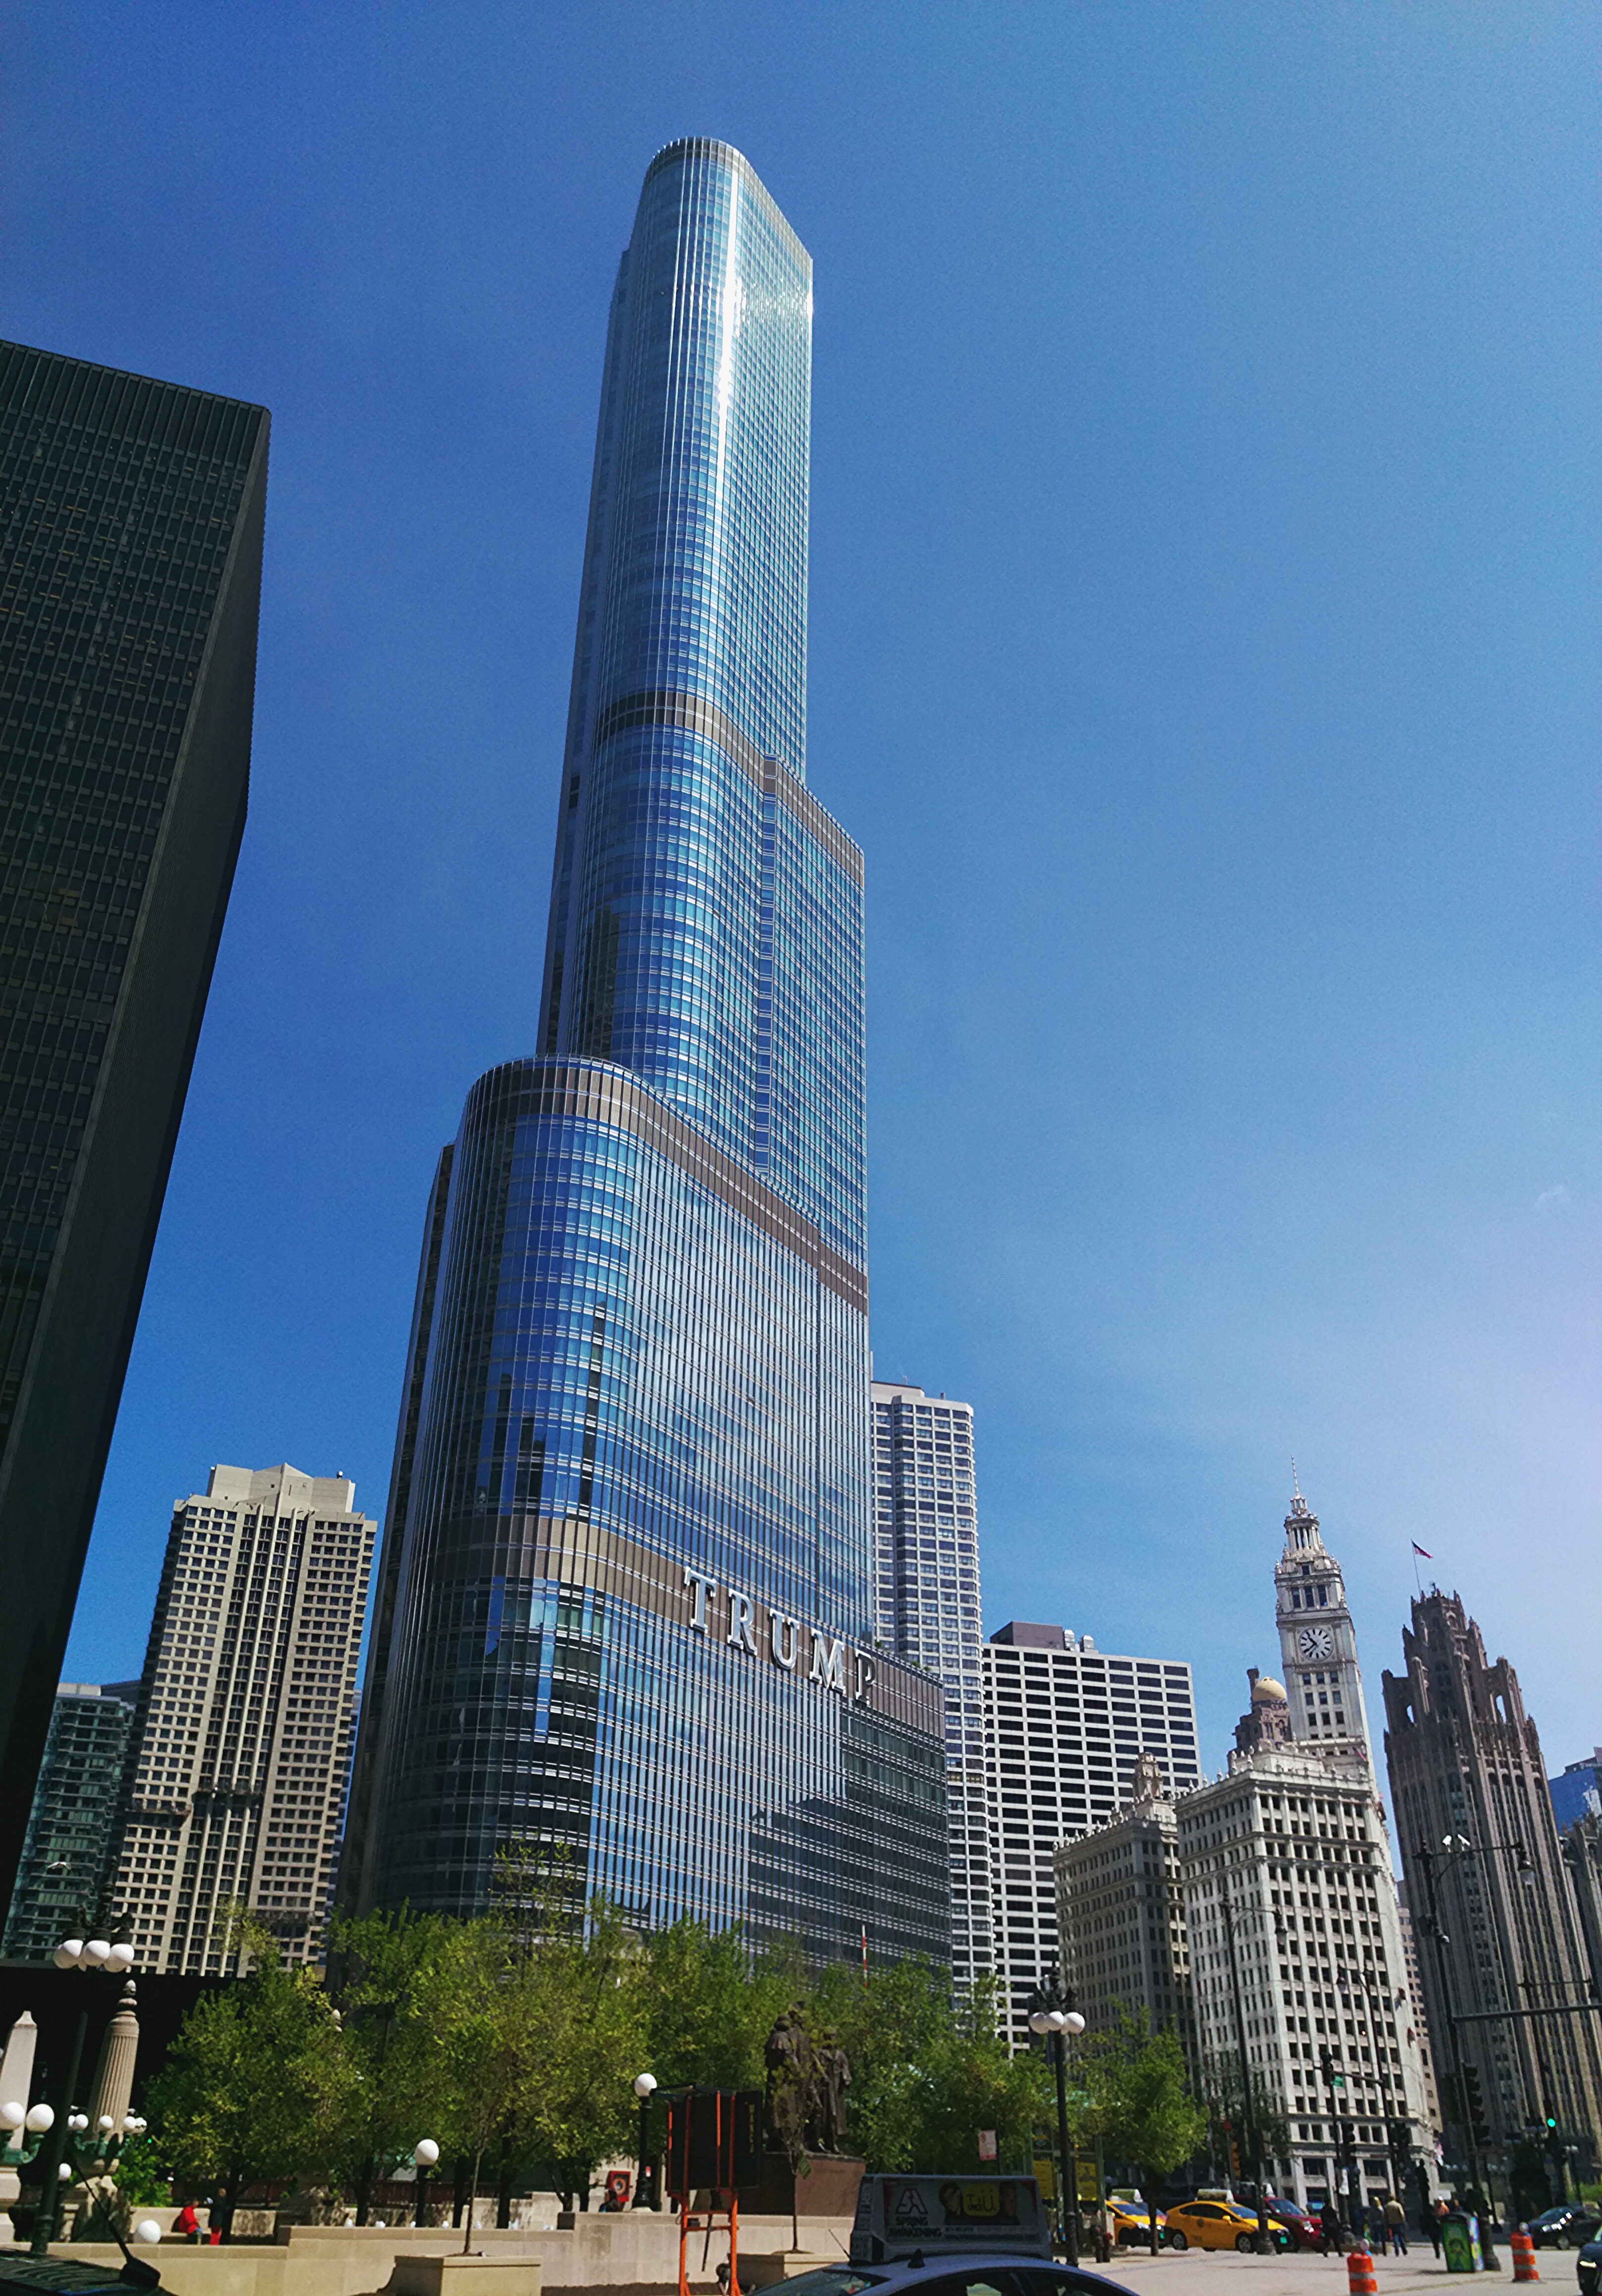
architecture, structure, sky, skyline, building, city, skyscraper, urban, cityscape, downtown, travel, tower, usa, america, office, landmark, chicago, facade, blue, business, metropolitan, apartment, modern, tower block, illinois, tall, famous, headquarters, metropolis, midwest, condominium, michigan avenue, urban area, trump tower, human settlement, metropolitan area